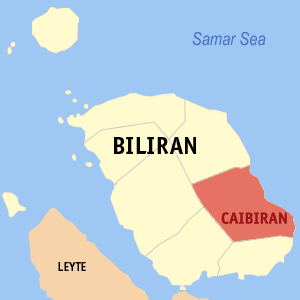
Caibiran est une municipalité des Philippines située dans l'est de la province de Biliran. Elle est divisée en 17 barangays.